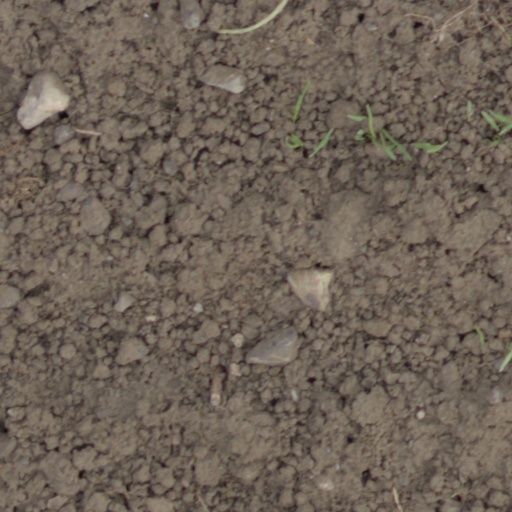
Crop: wheat